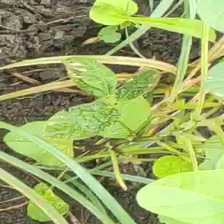
Weed species: Kena_(Commplina_benghalensio)